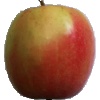
Label: Apple Pink Lady 1